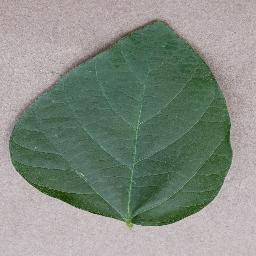
Label: Soybean___healthy